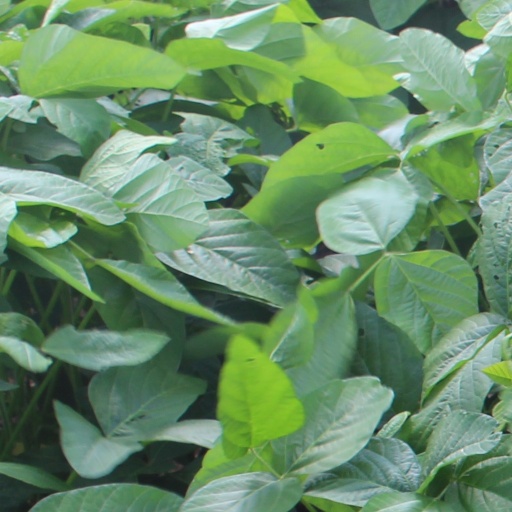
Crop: soybean